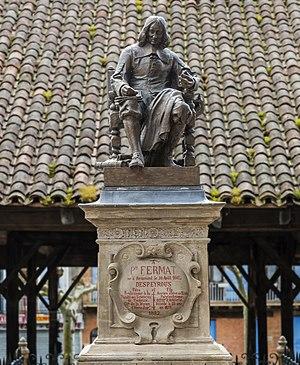
Pierre de Fermat, né dans la première décennie du XVIIᵉ siècle, à Beaumont-de-Lomagne, près de Montauban, et mort le 12 janvier 1665 à Castres, est un magistrat, polymathe et surtout mathématicien français, surnommé « le prince des amateurs ». Il est aussi poète, habile latiniste et helléniste, et s'est intéressé aux sciences et en particulier à la physique ; on lui doit notamment le principe de Fermat en optique. Il est particulièrement connu pour avoir énoncé le dernier théorème de Fermat, dont la démonstration n'a été établie que plus de 300 ans plus tard par le mathématicien britannique Andrew Wiles en 1994.
Beaumont-de-Lomagne est une commune française située dans le département de Tarn-et-Garonne, en région Occitanie.